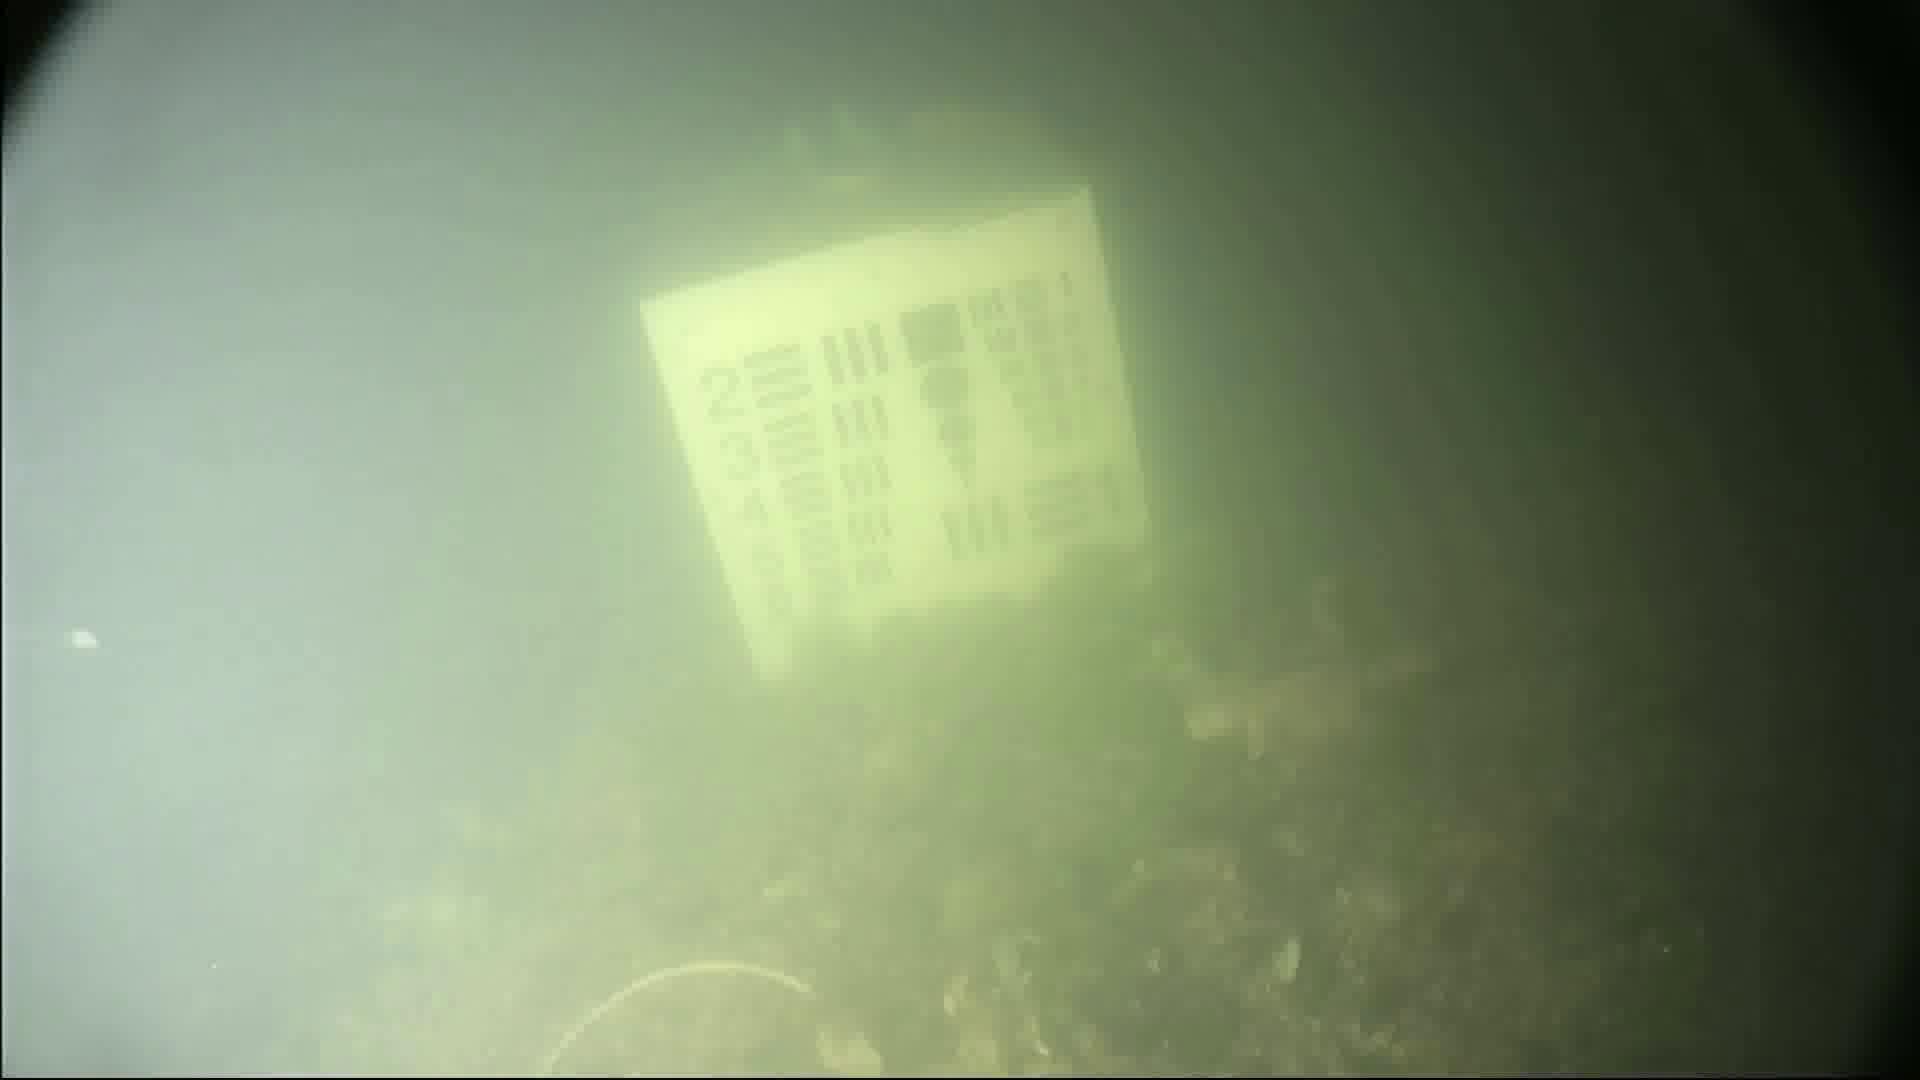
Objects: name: crab